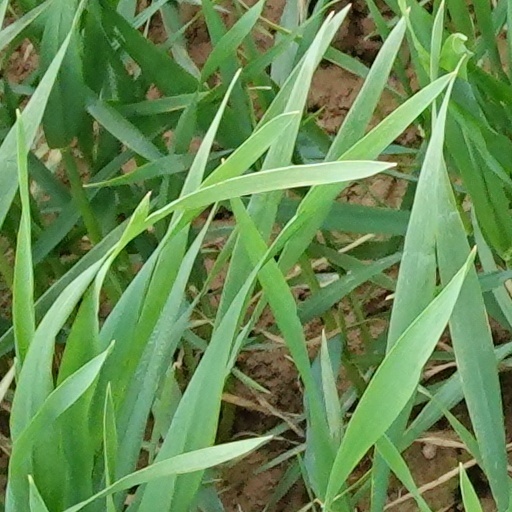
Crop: wheat